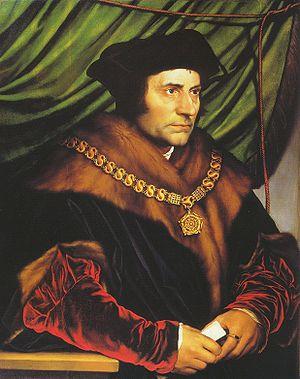
Portrait de Thomas More